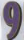
Number: 9